Imperial Russian Army

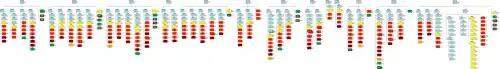
Organization of the Imperial Russian Army, 28 June 1914

The Imperial Russian Army entered the Napoleonic Wars organized administratively and in the field on the same principles as it had been in the 18th century of units being assigned to campaign headquarters, and the "army" being known either for its senior commander, or the area of its operations. Administratively, the regiments were assigned to Military Inspections, the predecessors of military districts, and included the conscript training depots, garrisons and fortress troops and munitions magazines.